Italian Esperanto Federation

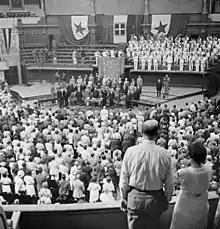
27th World Esperanto Congress, Rome 1935. Opening ceremony.

FEI organised and hosted several World Esperanto Congresses ("Universala Kongreso", or UK, for short). In 1935, the 27th UK took place in Rome; in 1955, the 40th UK was hosted in Bologna; in 2006, the 91st UK took place in Florence; and, finally, in 2023 Turin is going to host the 108th UK. On the UEA site one can find a complete list of the congresses hosted in Italy.